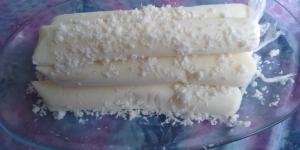
bolis de coco